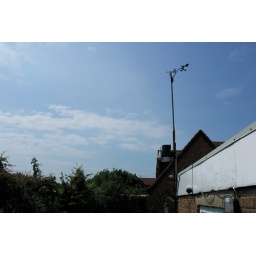
Prevailing wind is from west. Location is mostly clear though house in background can cause some small local direction error.